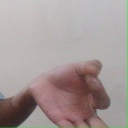
अक्षर: ज्ञ